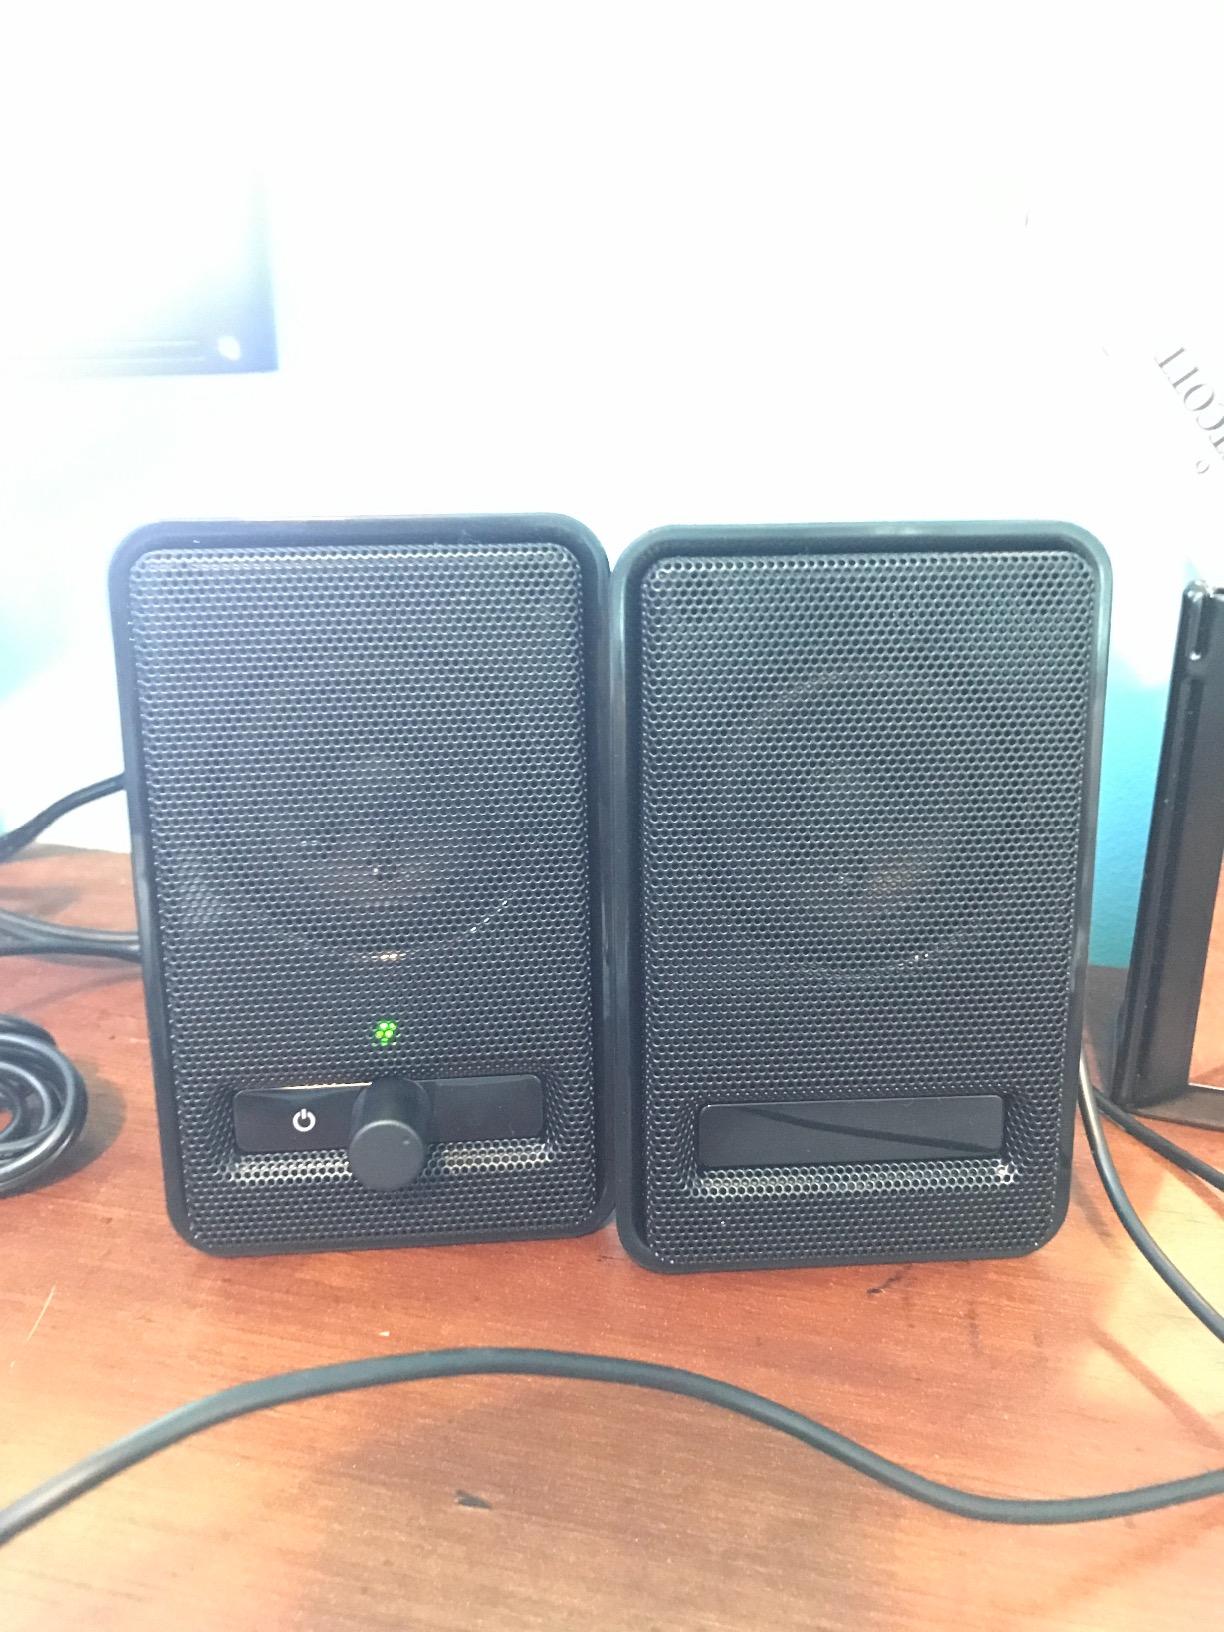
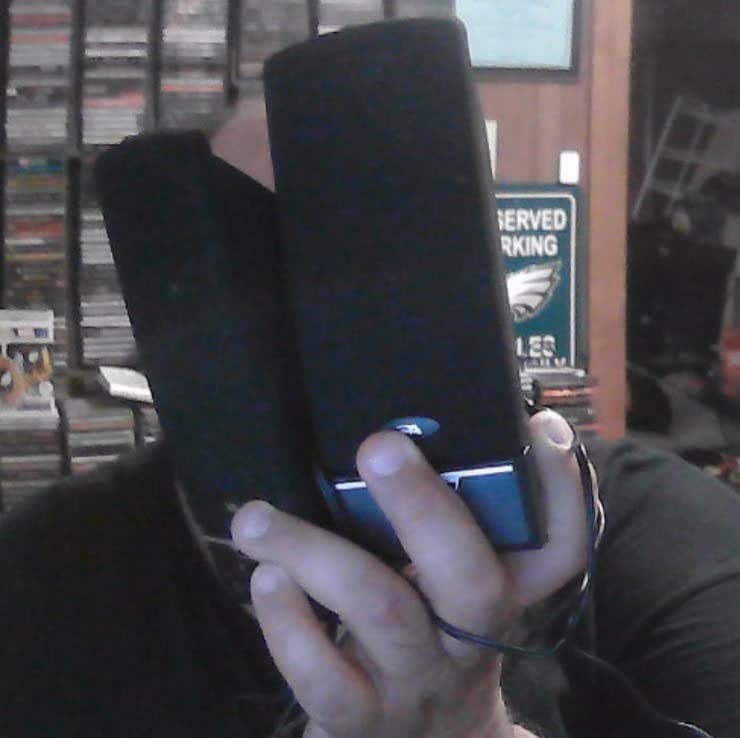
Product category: speaker
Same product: no